Phil Morrison (yacht designer)

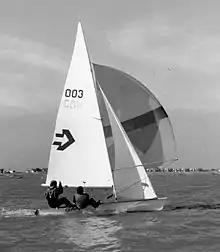
The abortive Gemini Class design became the foundation of the Laser 5000 now the RS5000 class

A precursor to his later interest in and wide influence on One Design Classes was his innovative original and very successful NSM design for the Merlin Rocket class which included the entire rig and fittings layout so that sailor's buying the design could be told exactly how to set up the boats in different conditions for best performance. This included an easily adjustable mast strut, a high mainsheet hoop and Morrison Wires providing pre-bend and lateral stiffness to the mast. Spud Rowsell and Jon Turner won the Merlin Rocket Championships in "Foot-Loose" at Abersoch in 1978 with a points performance that has never been bettered and guaranteed the future success of Morrison's approach to designing a complete boat.